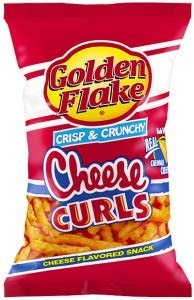
Item Name: GF Cheese Curl (4 pack )
Bullet Point 1: Enjoy each crunchy bite full of delicious cheesy flavor! Made with Real Cheddar Cheese!
Bullet Point 2: Golden Flake Cheese Curls are a yummy gluten free snack perfect for lunches, picnics, and on the go snaking
Bullet Point 3: Trans Fat Free
Bullet Point 4: Simple. Southern. Goodness.
Product Description: Cheese flavored snack Per 1 oz Serving: 160 calories; 2.5 sat fat (13% DV); 140 mg sodium (6% DV); 1 g total sugars. Gluten free. When it's cheese you're after but want a crunch, Golden Flake cheese curls are great to munch! Grab this bag to start the fun, Golden Flake cheese are curls no. 1! Satisfaction guaranteed! www.goldenflake.com. Follow us online! Facebook. Facebook.com/goldenflake. Instagram (at)goldenflake. Twitter (at)golden flake.
Value: 4.0
Unit: Count

Price: 8.88